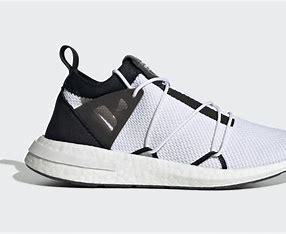
Brand: Adidas
Model: Arkyn